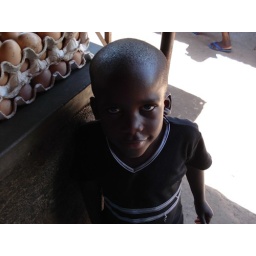
A boy in our local market